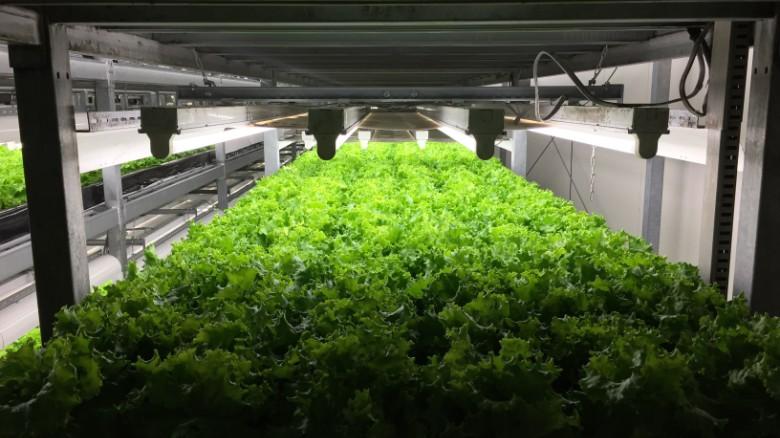
Mashine za kilimo zinazotumika katika ulimaji wa mazao ya kisasa hususani mazao yanayo pandwa viwandani. Mashine hizi zinahusisha uzalishaji wa mwanga maalumu pamoja na kemikali ambazo hutumika kwa ajili ya uchavushaji na ukuzaji wa mazao ndani ya kiwanda.